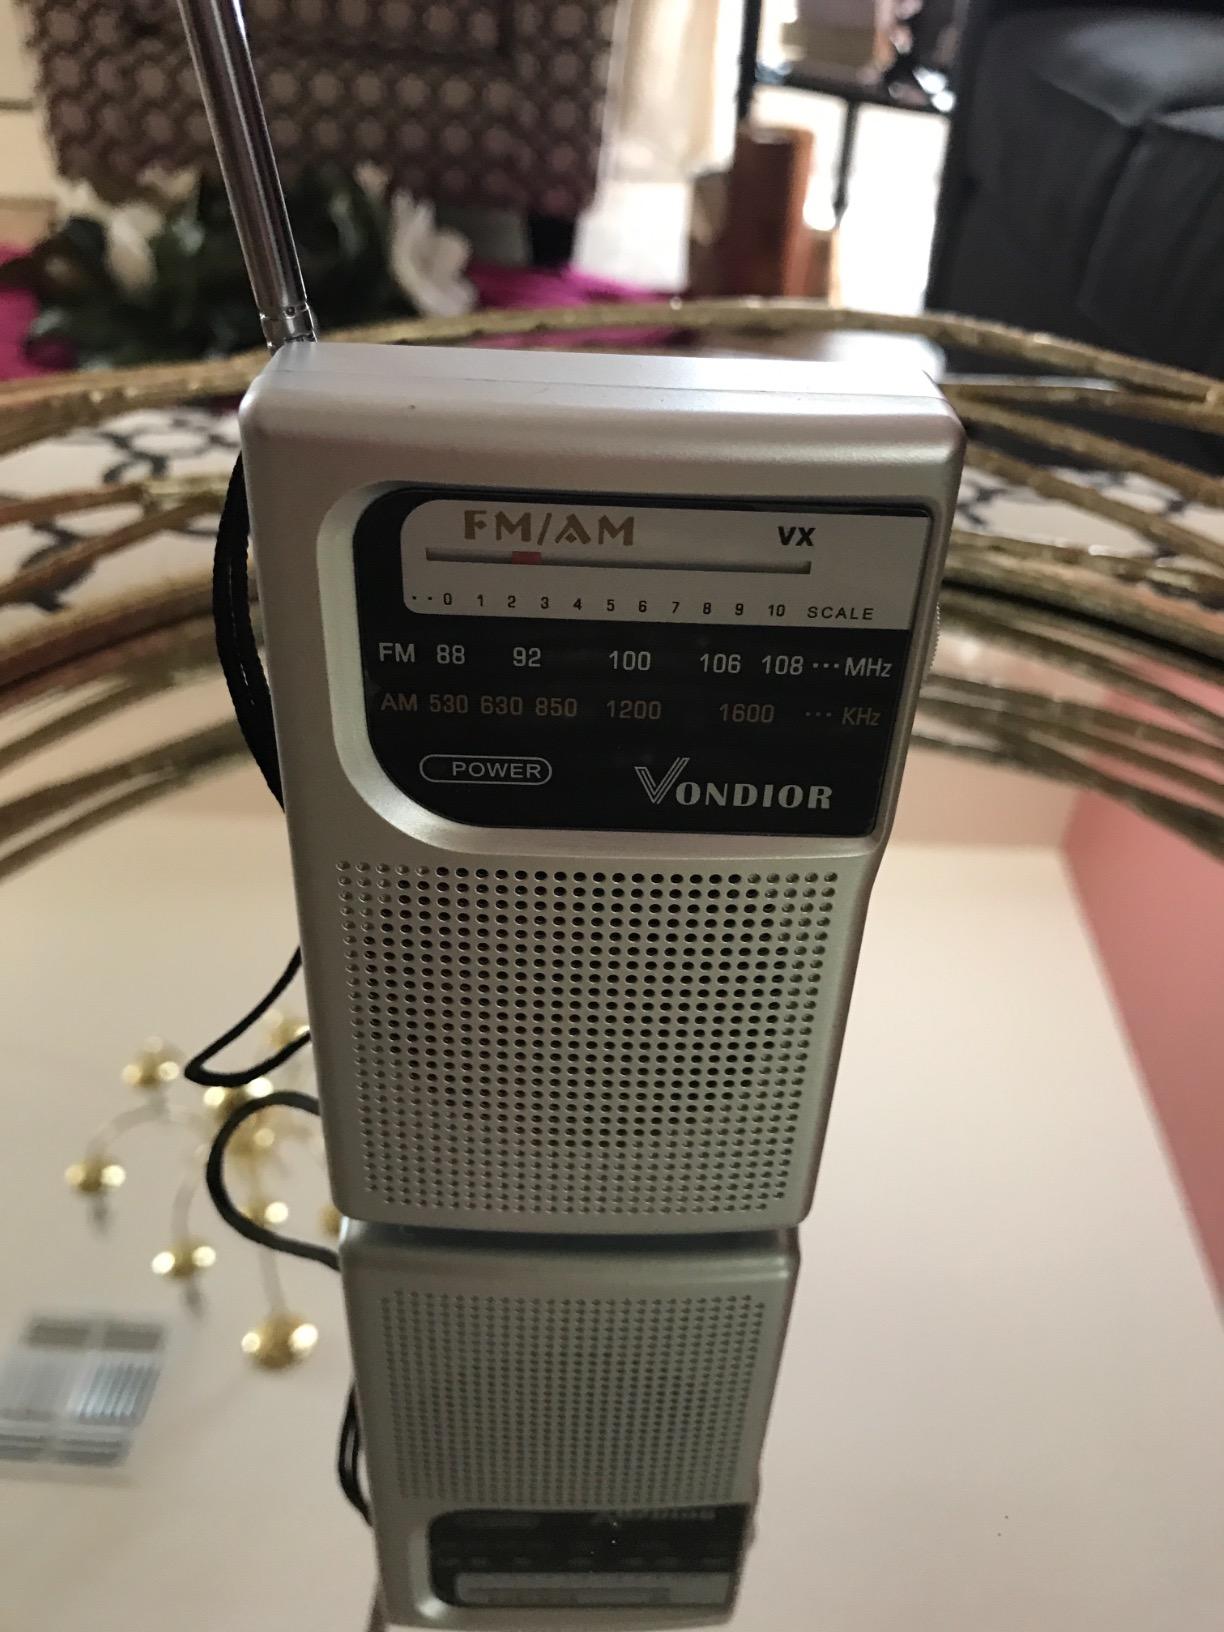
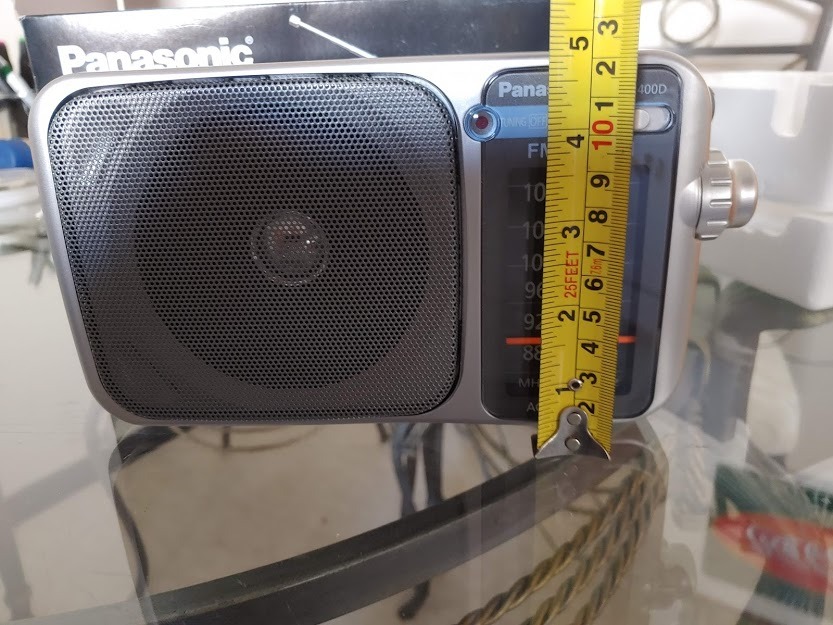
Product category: radio
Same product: no